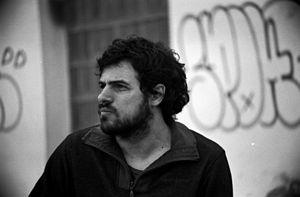
Enric Duran i Giralt, connu également comme le « Robin des Banques » en allusion directe à Robin des Bois, est un militant anticapitaliste catalan qui prône la décroissance. Il est membre des collectifs Temps de re-voltes et Infoespai. Il est également cofondateur de la Cooperativa Integral Catalana, réseau de coopératives de production et de maisons communautaires.